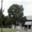
Label: oak_tree